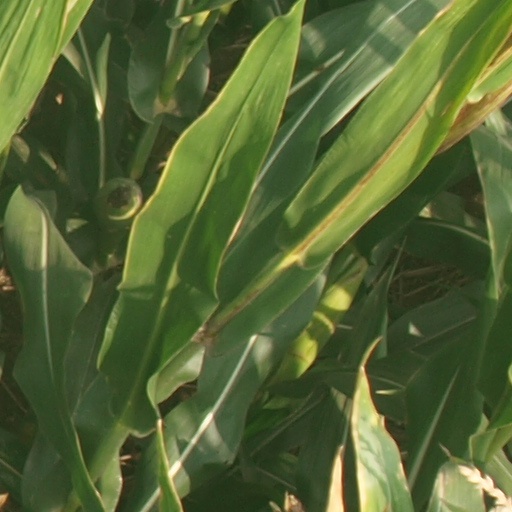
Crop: maize; corn